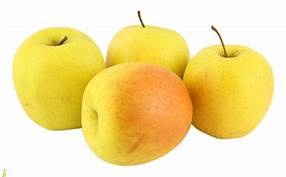
Label: apple